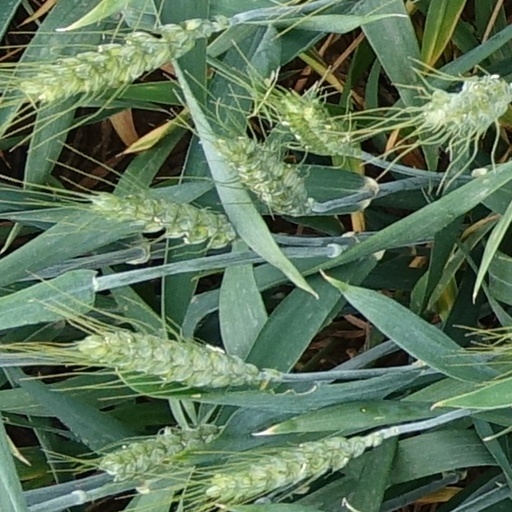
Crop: wheat